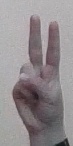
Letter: taa